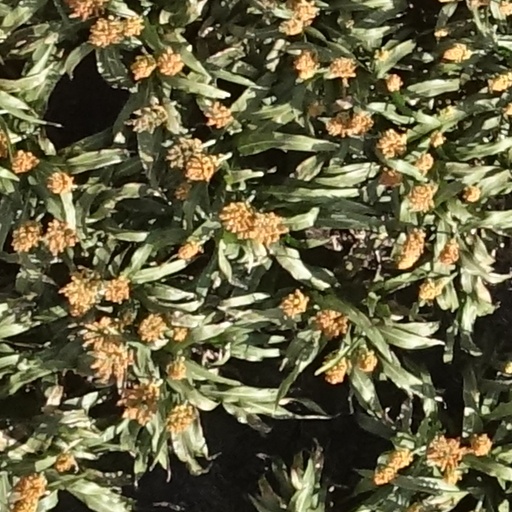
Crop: sorghum